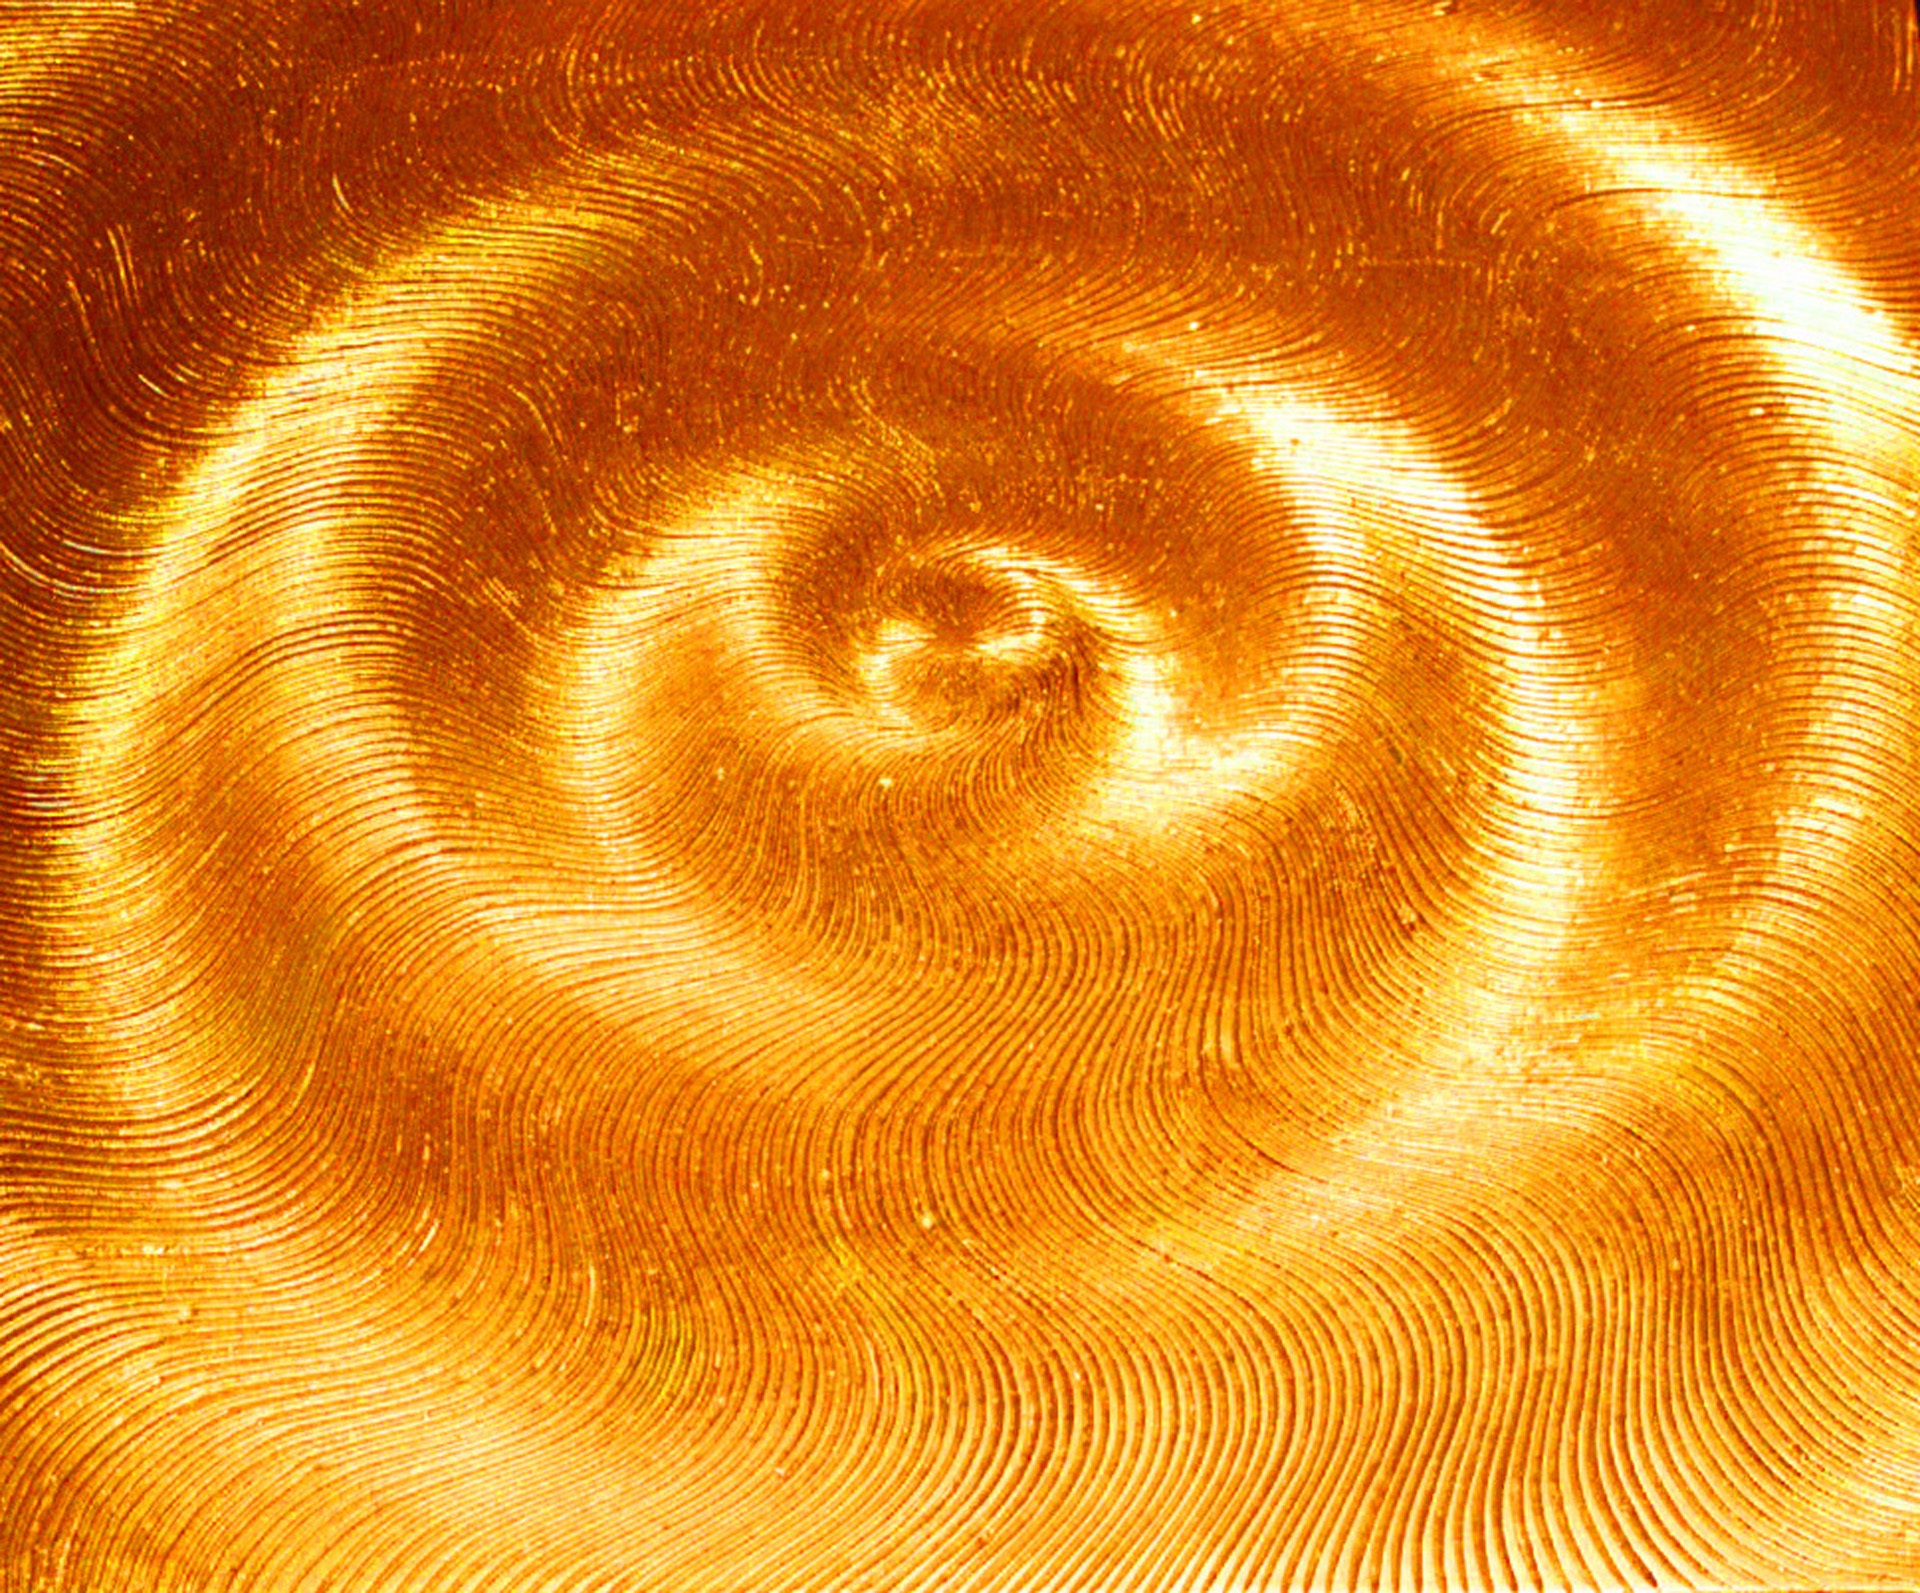
light, abstract, sun, sunlight, cosmos, spiral, wave, workshop, love, golden, symbol, religion, yellow, zen, circle, energy, motivation, power, meditation, gold, universe, faith, psychology, yoga, sound, rays, change, center, organ, middle, psyche, shiny, soul, directory, development, bless you, emotion, god, feeling, noble, creation, support, resurrection, therapy, mandala, psychotherapy, golden light, feng shui, chakra, eddy, tantra